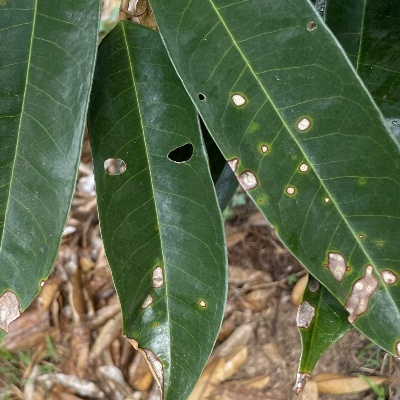
Label: Leaf_Phomopsis